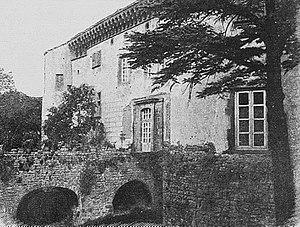
Dictionnaire illustré des communes du département du Rhône. Tome 1 / par MM. E. de Rolland et D. Clouzet.
Le château de Bagnols est un ancien château fort, du XIIIᵉ siècle, profondément remanié au XVᵉ siècle et au XVIIIᵉ siècle, qui se dresse sur la commune de Bagnols dans le département du Rhône en région Auvergne-Rhône-Alpes.